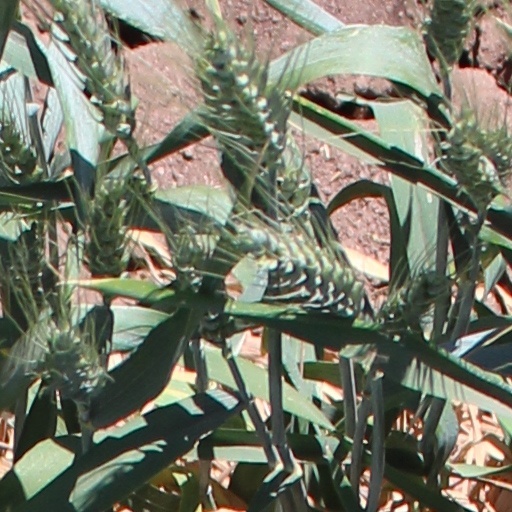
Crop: wheat